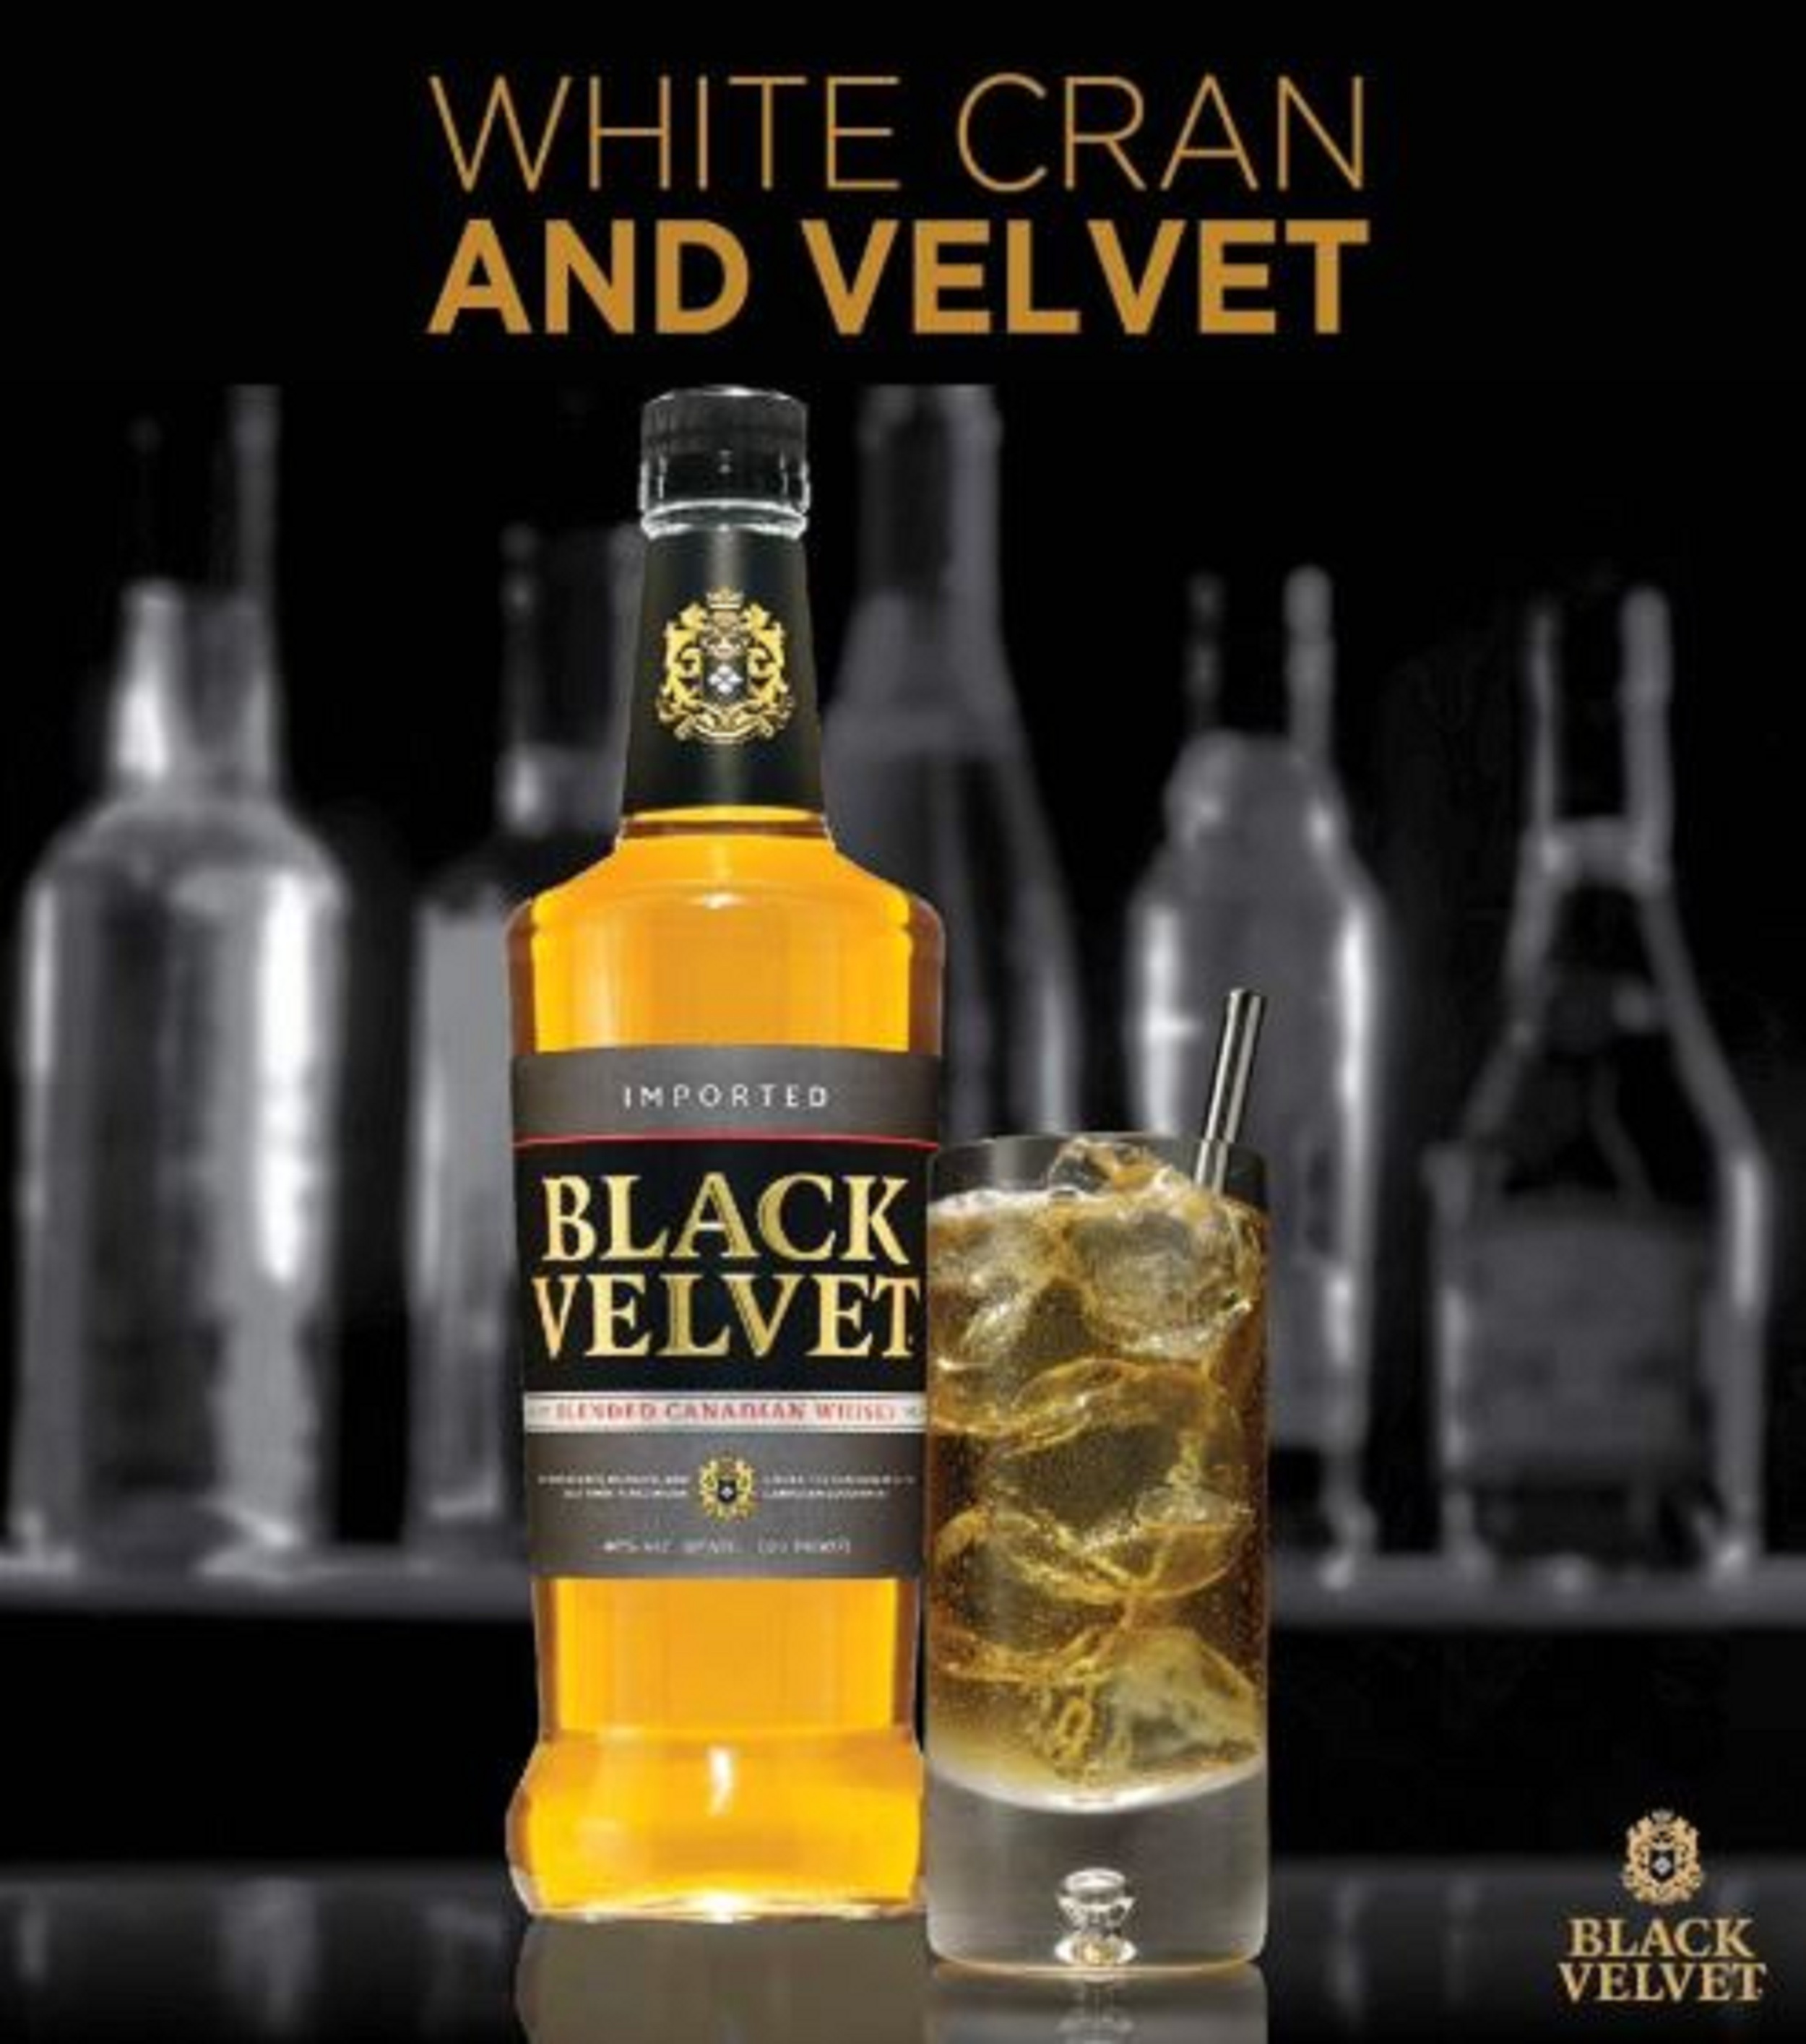
Suntory, whiskey, blanton, bourbon, distilled beverage, liqueur, drink, alcoholic beverage, product, whisky, glass bottle, bottle, alcohol, tennessee whiskey, beer cocktail, brand